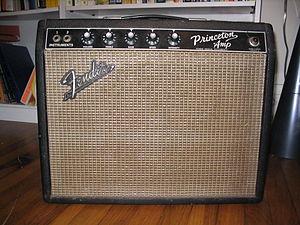
Le Fender Princeton était un amplificateur de guitare vendu par Fender. Il a été introduit en 1947 et abandonné en 1979.